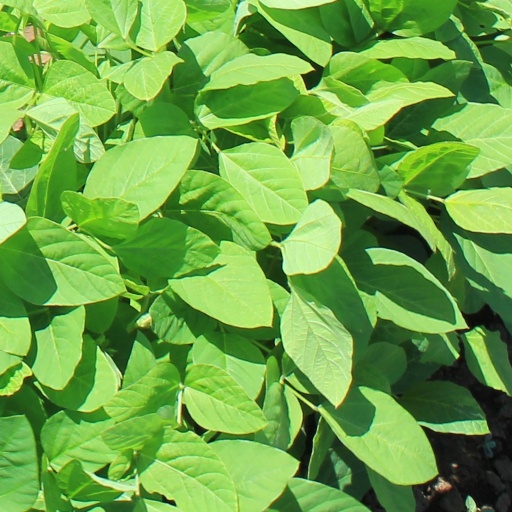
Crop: soybean